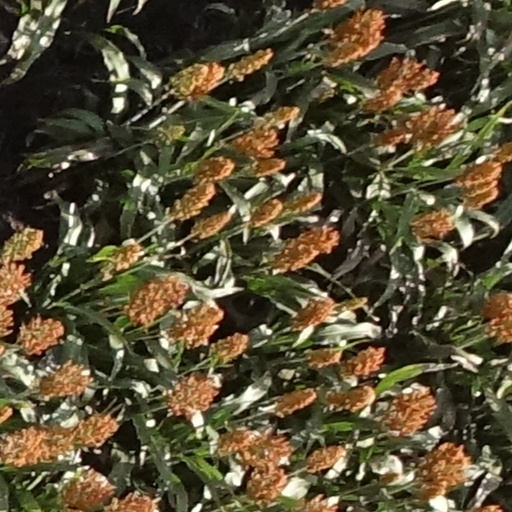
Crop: sorghum